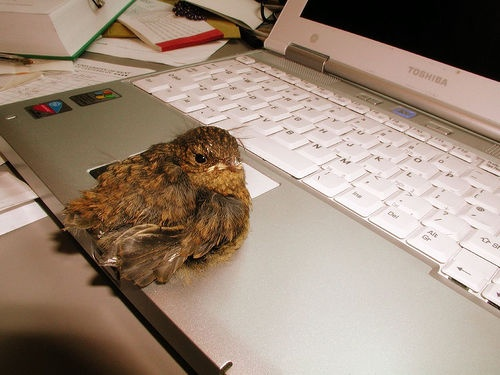
A small bird sitting on a laptop computer.
A bird is sitting on the edge of a laptop.
The small bird is perched on the mouse of the laptop.
A baby bird is sitting on the mouse of a laptop.
A bird resting comfortably on a laptop computer.